Parkhead Hall

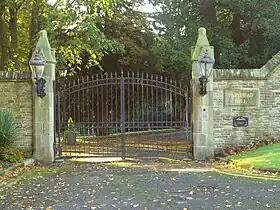
The entrance gates on Ecclesall Road South.

After the war Parkhead House reverted to the ownership of Sheffield Corporation and in 1948 was modified and opened as a nursing home for 35 elderly men. The house remained as a home for the elderly until 1988 when it became surplus to requirements and was put up for auction with four acres of land. The house was quite rundown when It was purchased in June 1989 for £1.2 million by the Facia Group, the retail empire headed by Sheffield businessman Stephen Hinchliffe. The house became the headquarters of the Facia Group and was restored over a number of years with the name being changed again to Parkhead Hall. June 1996 saw the financial collapse of the Facia Group. The Serious Fraud Office and officers from South Yorkshire Police raided Parkhead Hall in August 1996, taking away vanloads of documents as part of a criminal investigation into the finances of the group. Stephen Hinchliffe was declared bankrupt in March 2001 and Parkhead Hall was confiscated and sold back to his bank.